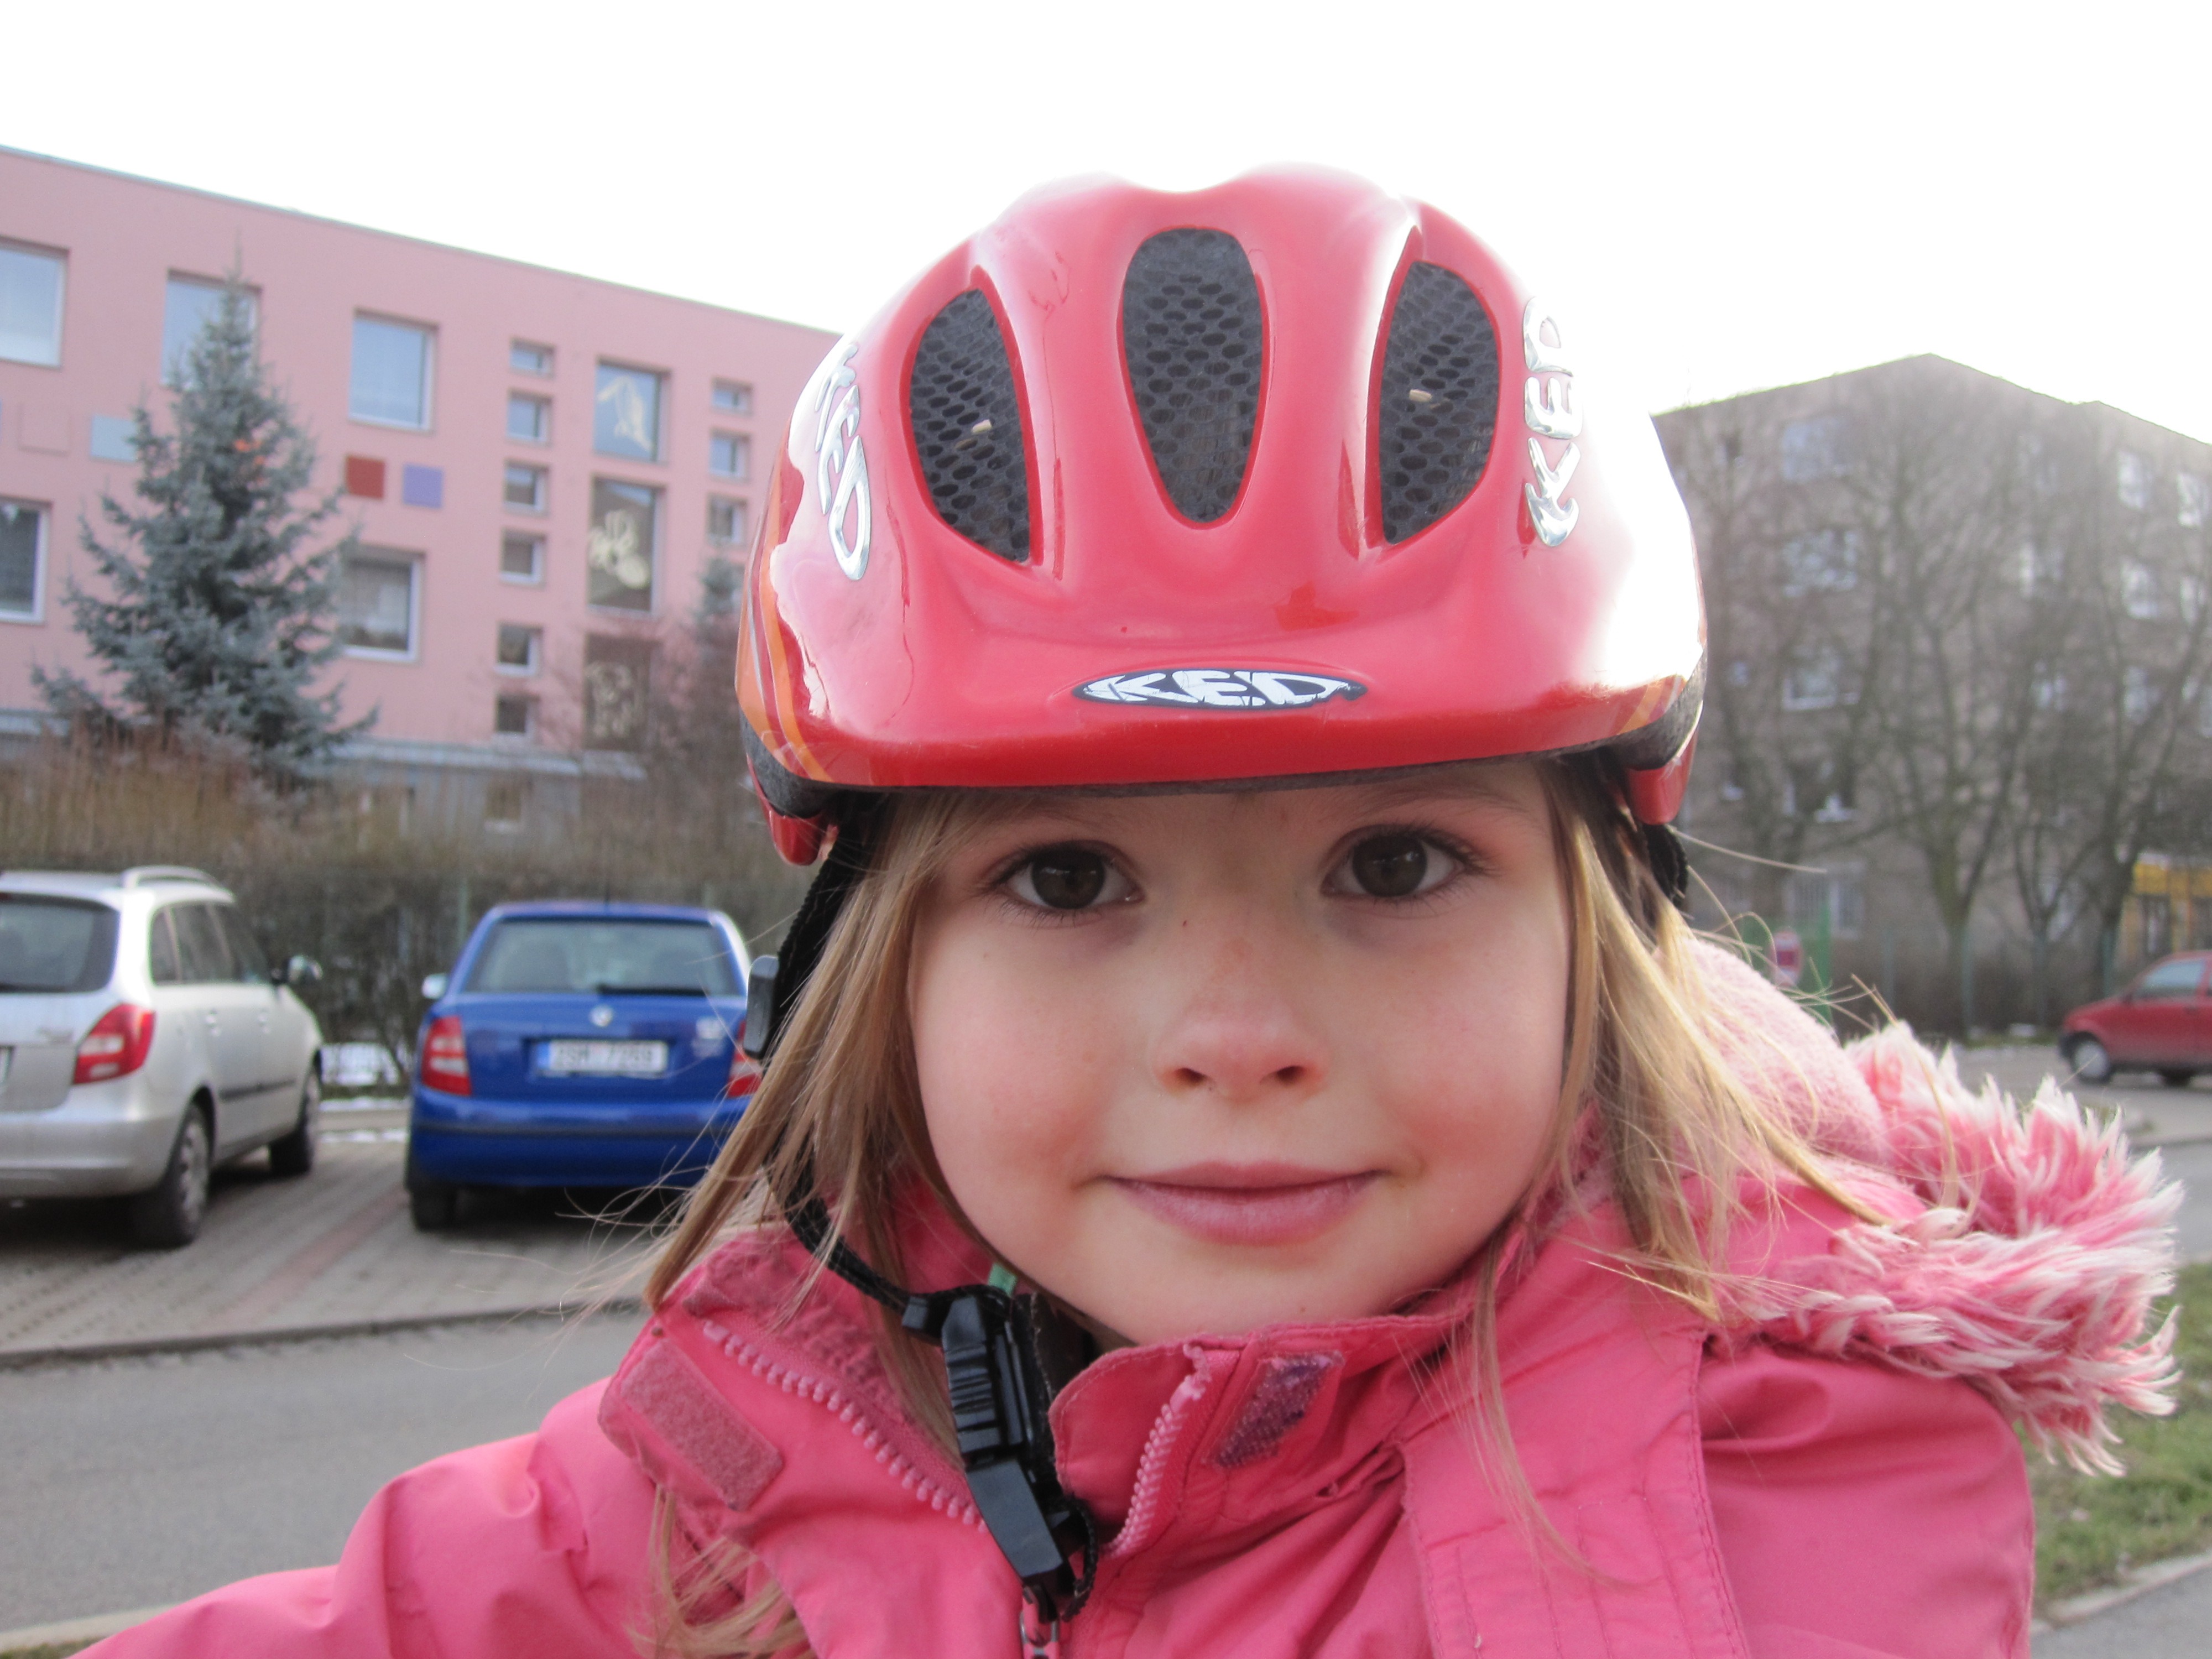
girl, cute, young, child, hat, clothing, pink, sports equipment, happy, helmet, infant, head protection, bicycle helmet, personal protective equipment